Question: Please indicate a possible affordance area of the baseball bat that can be used for holding
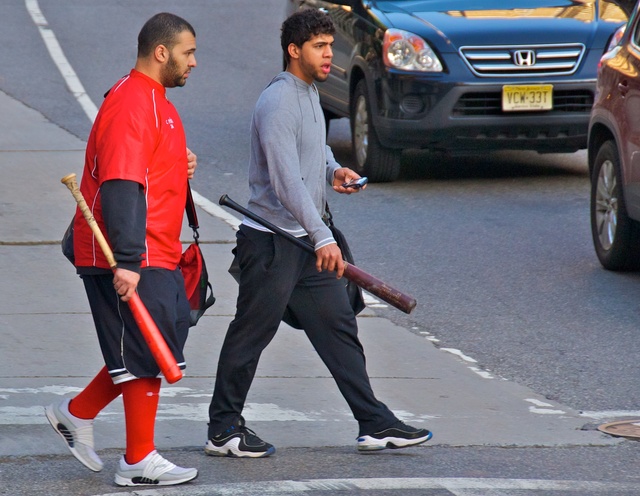
Answer: [310.754, 240.386, 344.474, 283.895]